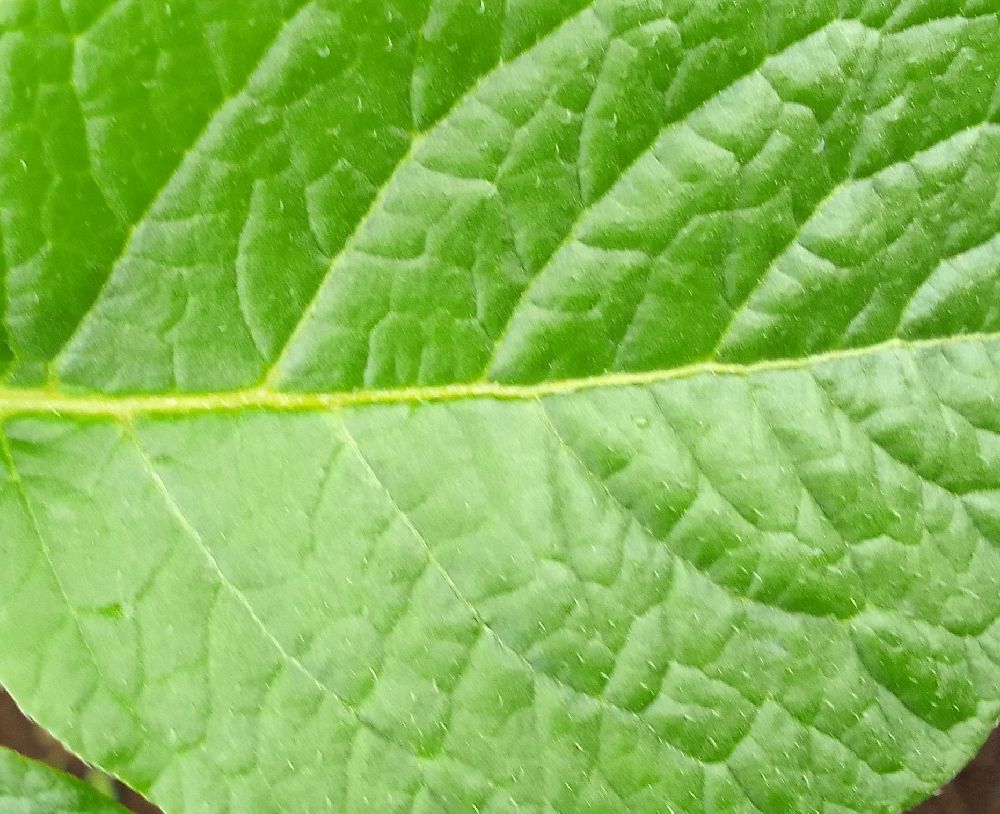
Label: Healthy